Rupture of the Blockade of Arica

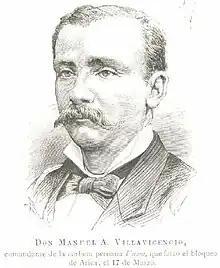
Manuel Villavicencio, commander of the Peruvian corvette "Unión".

On March 17, 1880, at 02:00 am, the Peruvian corvette appeared in Arica, when the Chilean ships were on the high seas. The "Unión" moved slowly toward the port, covered by darkness and absolute silence on board. At 04:00 am, at a safe distance, Villavicencio detached a boat from his ship to notify the land authorities of his presence. At 04:30 am the Peruvian corvette entered the anchorage and received the Bolivian speedboat "Sorata" and anchored next to the monitor "Manco Cápac". The "Unión" presence was received with joy not only by the Peruvian garrison, but also by the crews of foreign warships, who had noticed and observed the maneuvers of the Peruvian corvette.